Summary of Decameron tales

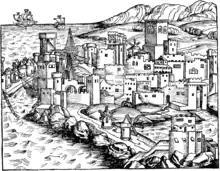
Rhodes, from a 1493 woodcut

Friar Alberto deceives a woman into believing that the Archangel Gabriel is in love with her. As an excuse to sleep with her, Friar Alberto tells her that Gabriel can enter his body. Afterward, for fear of her kinsmen, he flings himself out of her window and finds shelter in the house of a poor man. The next day the poor man leads him in the guise of a wild man into the piazza, where, being recognized, he is apprehended by his fellow friars and imprisoned.